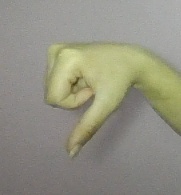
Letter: waw